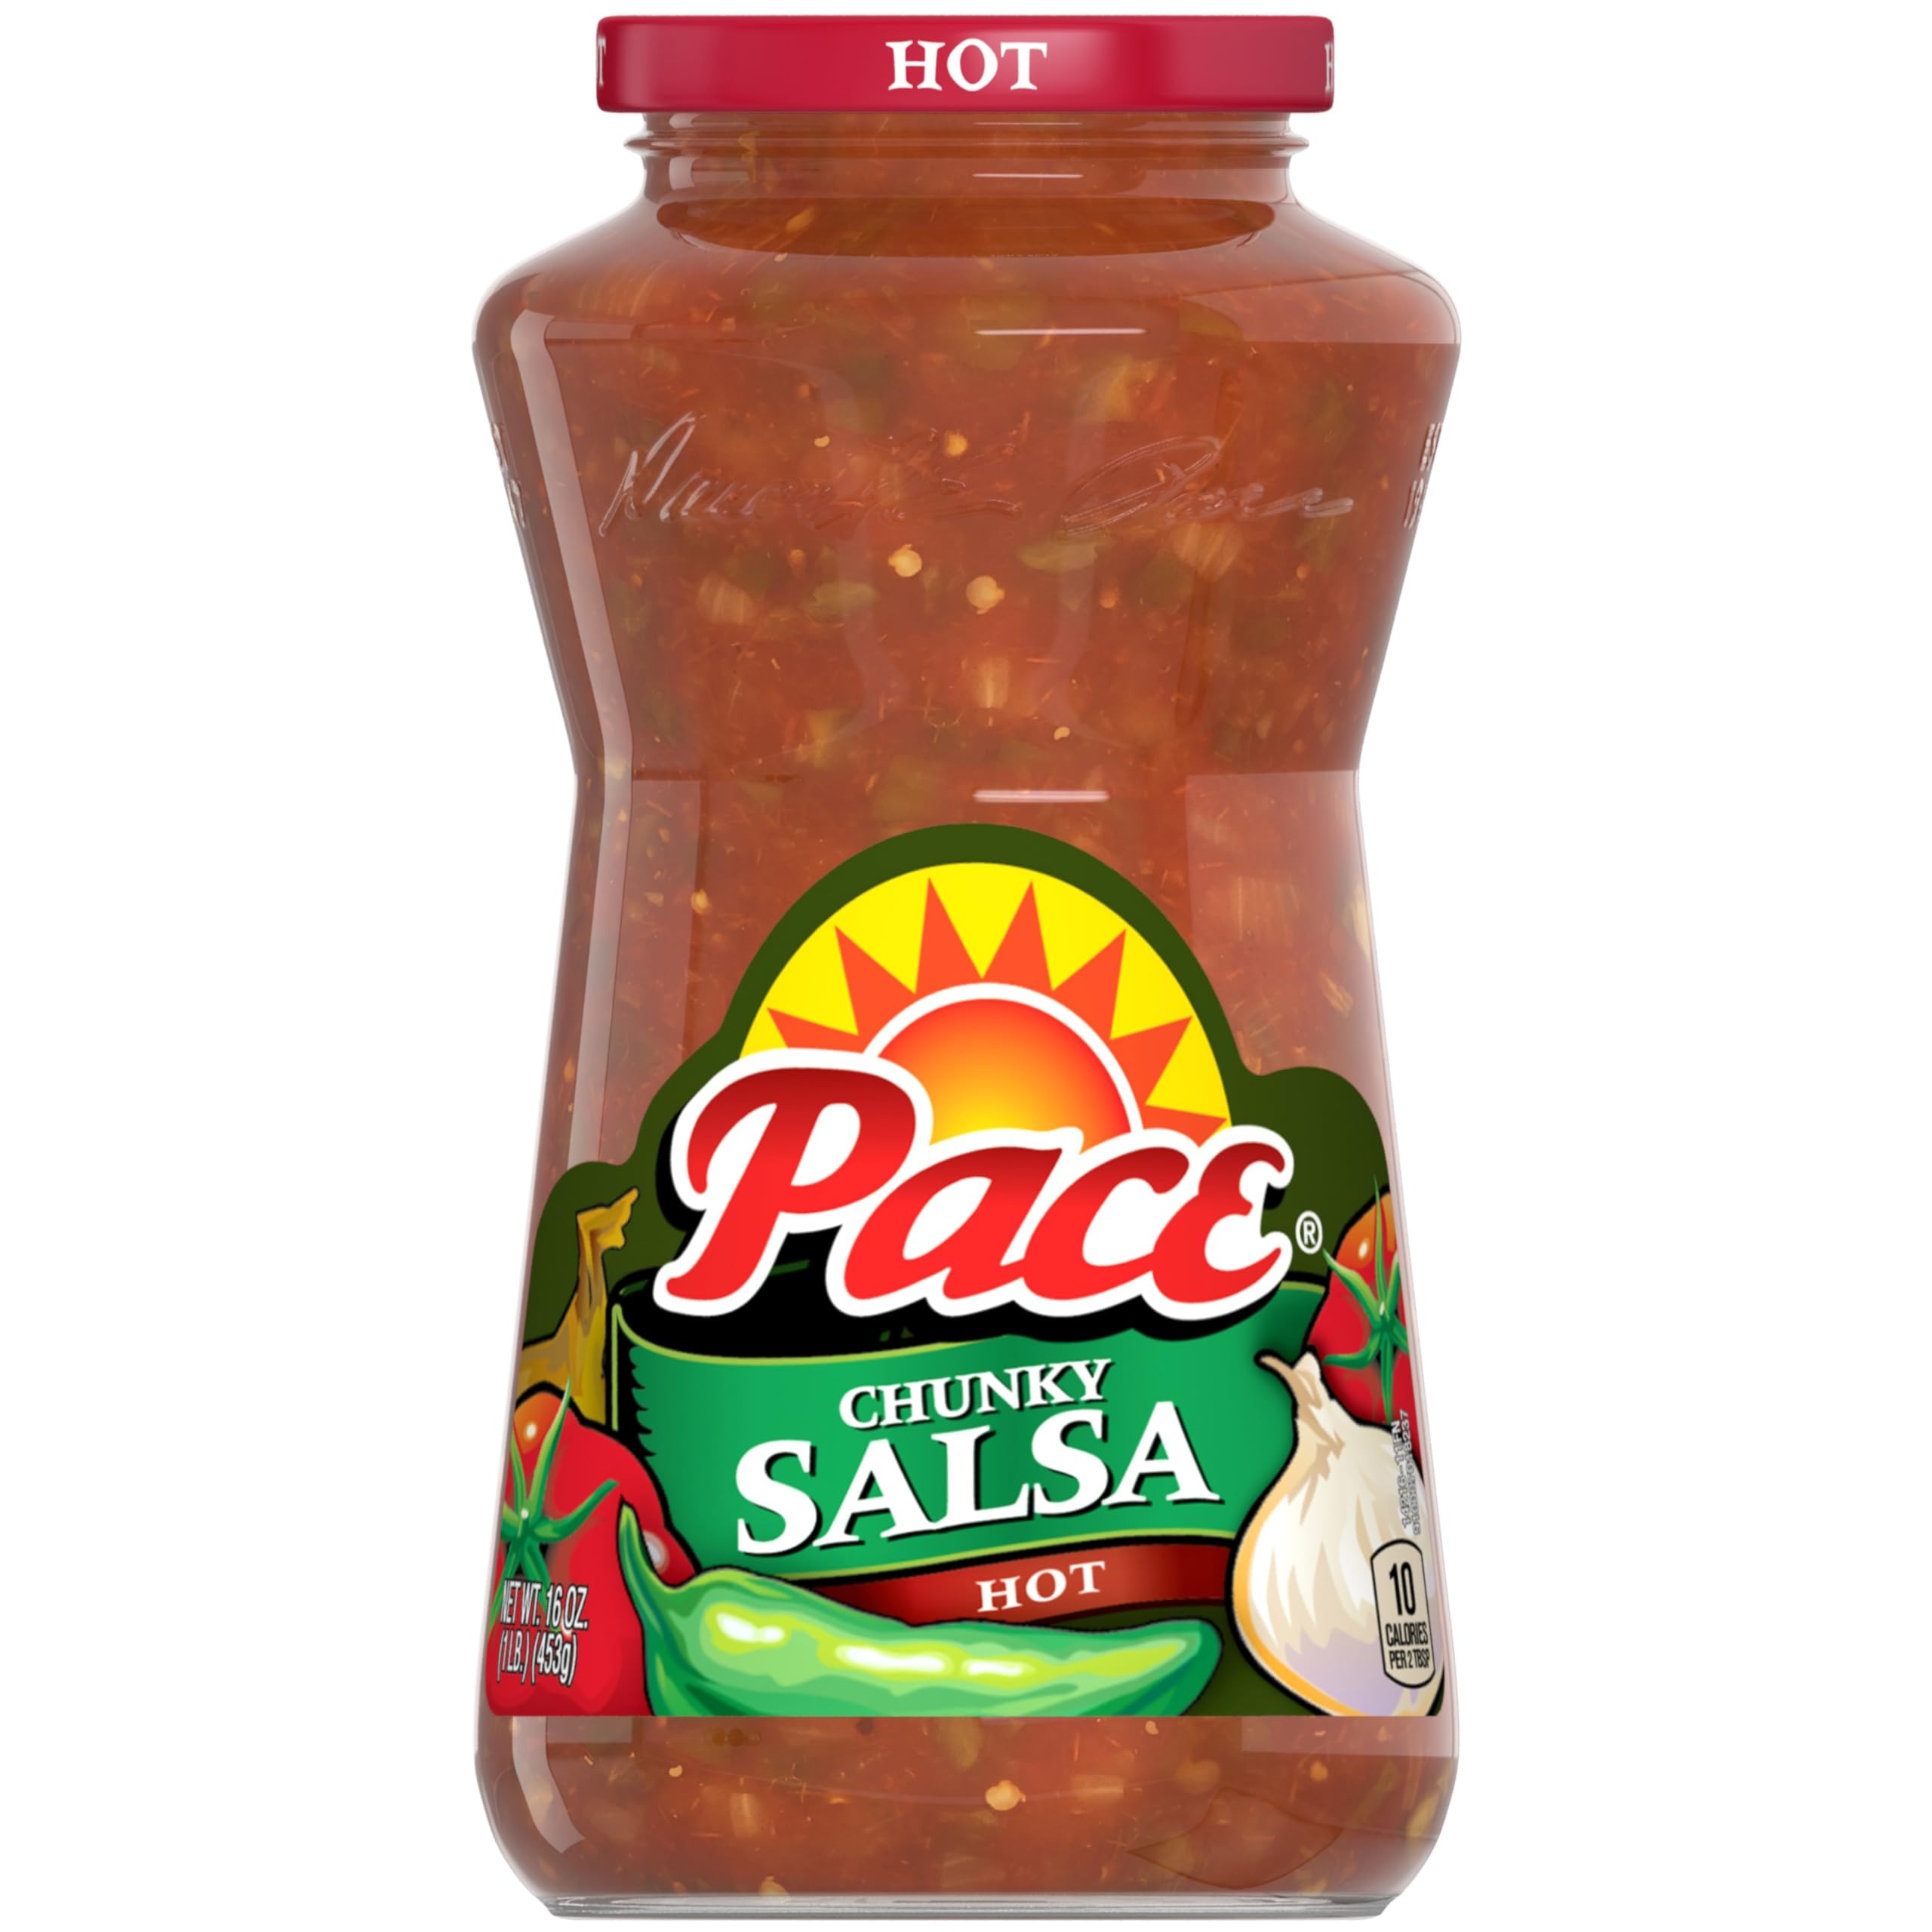
Item Name: Pace Chunky Hot Salsa, 16 oz
Bullet Point 1: One (1) 16 oz Jar of Pace Chunky Hot Salsa
Bullet Point 2: Pace is a thick and chunky salsa made with jalapenos and tomatoes picked at the peak of freshness
Bullet Point 3: Turn up the heat with our hot and spicy salsa
Bullet Point 4: Level-up your weeknight meals with a hit of flavor or pair with tortilla chips for your next game day party food
Bullet Point 5: Gluten free and made with no artificial colors, flavors, or preservatives
Value: 16.0
Unit: Ounce

Price: 2.82